Karren Brady

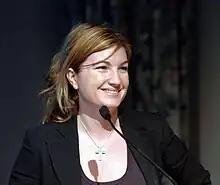
Brady in 2008

In 2008, Sullivan and Brady were arrested by City of London Police, interviewed and released on bail as part of the investigation into the 2006 allegations of corruption in English football, which also involved similar actions against players and officials from other clubs; club chairman David Gold was interviewed as a witness. The club stated that no charges had been brought and that Brady denied any wrongdoing. The investigation involved tax and national insurance offences relating to two players. Gold said that it was "utterly wrong that this highly professional businesswoman has been made a victim in a witch-hunt against football". In August 2009, it was confirmed that no further action would be taken. She left Birmingham City two months later after Sullivan and Gold sold the club to Carson Yeung for £81.5 million. The same month she was appointed as a non-executive director to the England 2018 World Cup bid advisory board.